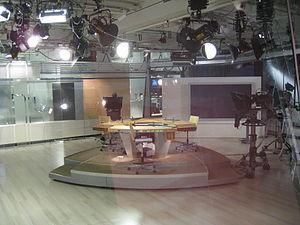
L'Yle est la radio-télévision publique nationale de Finlande.